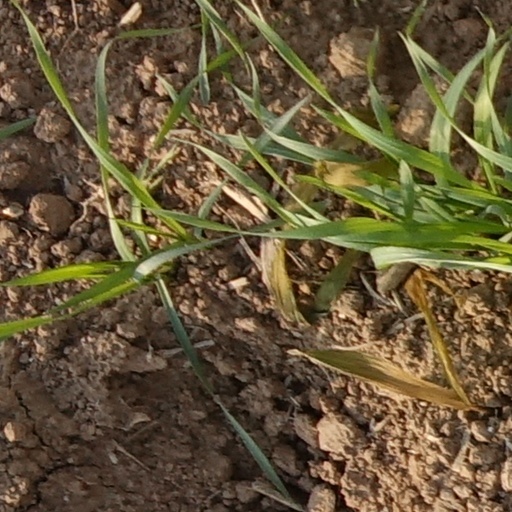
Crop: wheat